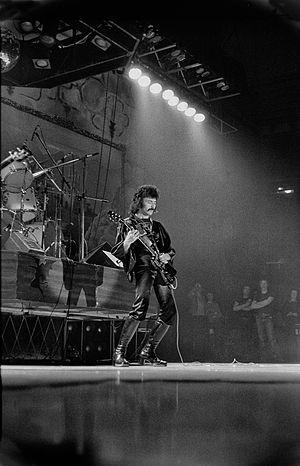
Black Sabbath est un groupe de hard rock britannique, originaire de Birmingham. Il est souvent considéré, autant par la presse spécialisée que par le public, comme l'un des groupes fondateurs et précurseurs du heavy metal, voire comme le premier groupe de ce genre de musique.